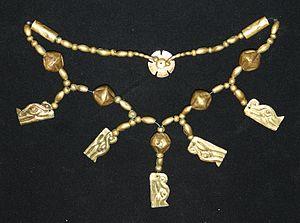
collier Chavin, or
L'art des Andes centrales est la production artistique qui a lieu au Pérou et en Bolivie avant l'arrivée des européens.